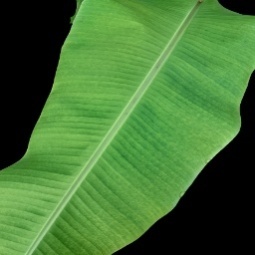
Label: Healthy